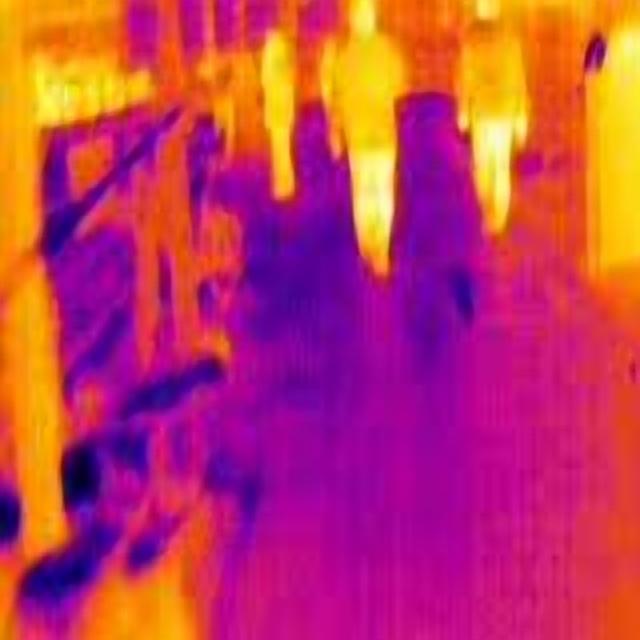
Detected objects:
label: person
label: person
label: person